Swans (band)

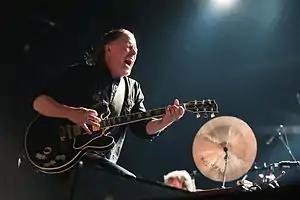
Gira performing with Swans at OFF Festival 2012

Swans then went on a series of U.S. and European tour dates, and headlined the Supersonic Festival in Birmingham, England in October 2010. The first post-reformation Swans album, "My Father Will Guide Me up a Rope to the Sky", was released on September 23, 2010, and the band simultaneously embarked on an eighteen-month world tour. The band were chosen by Portishead to perform at the All Tomorrow's Parties I'll Be Your Mirror festivals that Portishead curated in July 2011 at London's Alexandra Palace, and, in September 2011, in Asbury Park, New Jersey.